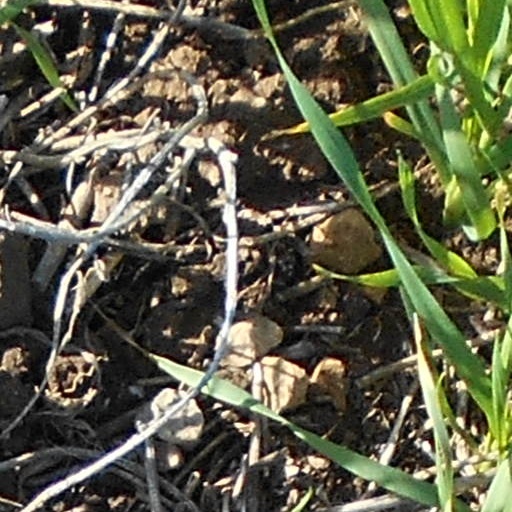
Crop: wheat